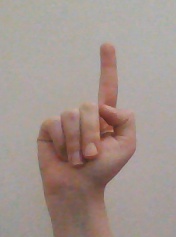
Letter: bb